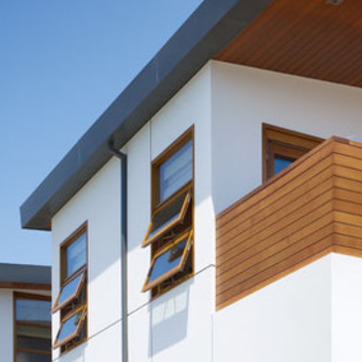
Material: glass